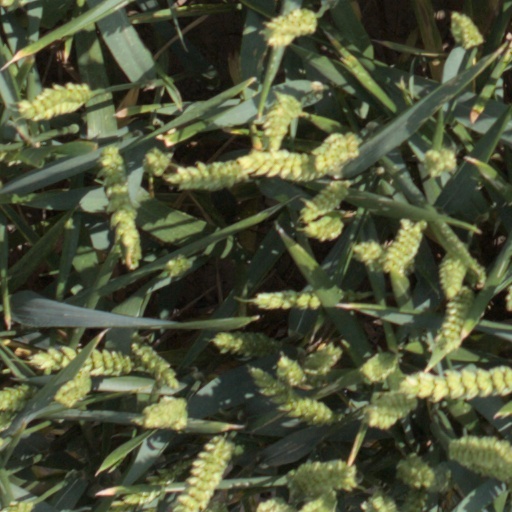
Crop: wheat